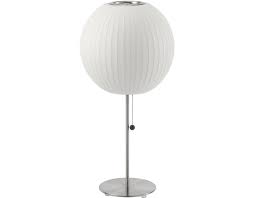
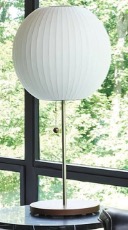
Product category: misc
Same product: yes